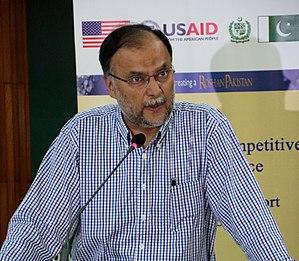
Ahsan Iqbal Chaudhary ou plus simplement Ahsan Iqbal, né le 28 mars 1959 à Lahore, est un homme politique pakistanais. Il est un membre important de la Ligue musulmane du Pakistan et a occupé de plusieurs postes ministériels durant le troisième mandant du Premier ministre Nawaz Sharif.